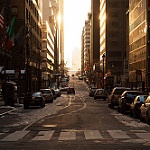
Label: street